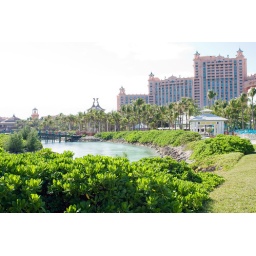
This is the bridge near the beach walkway at the Atlantis